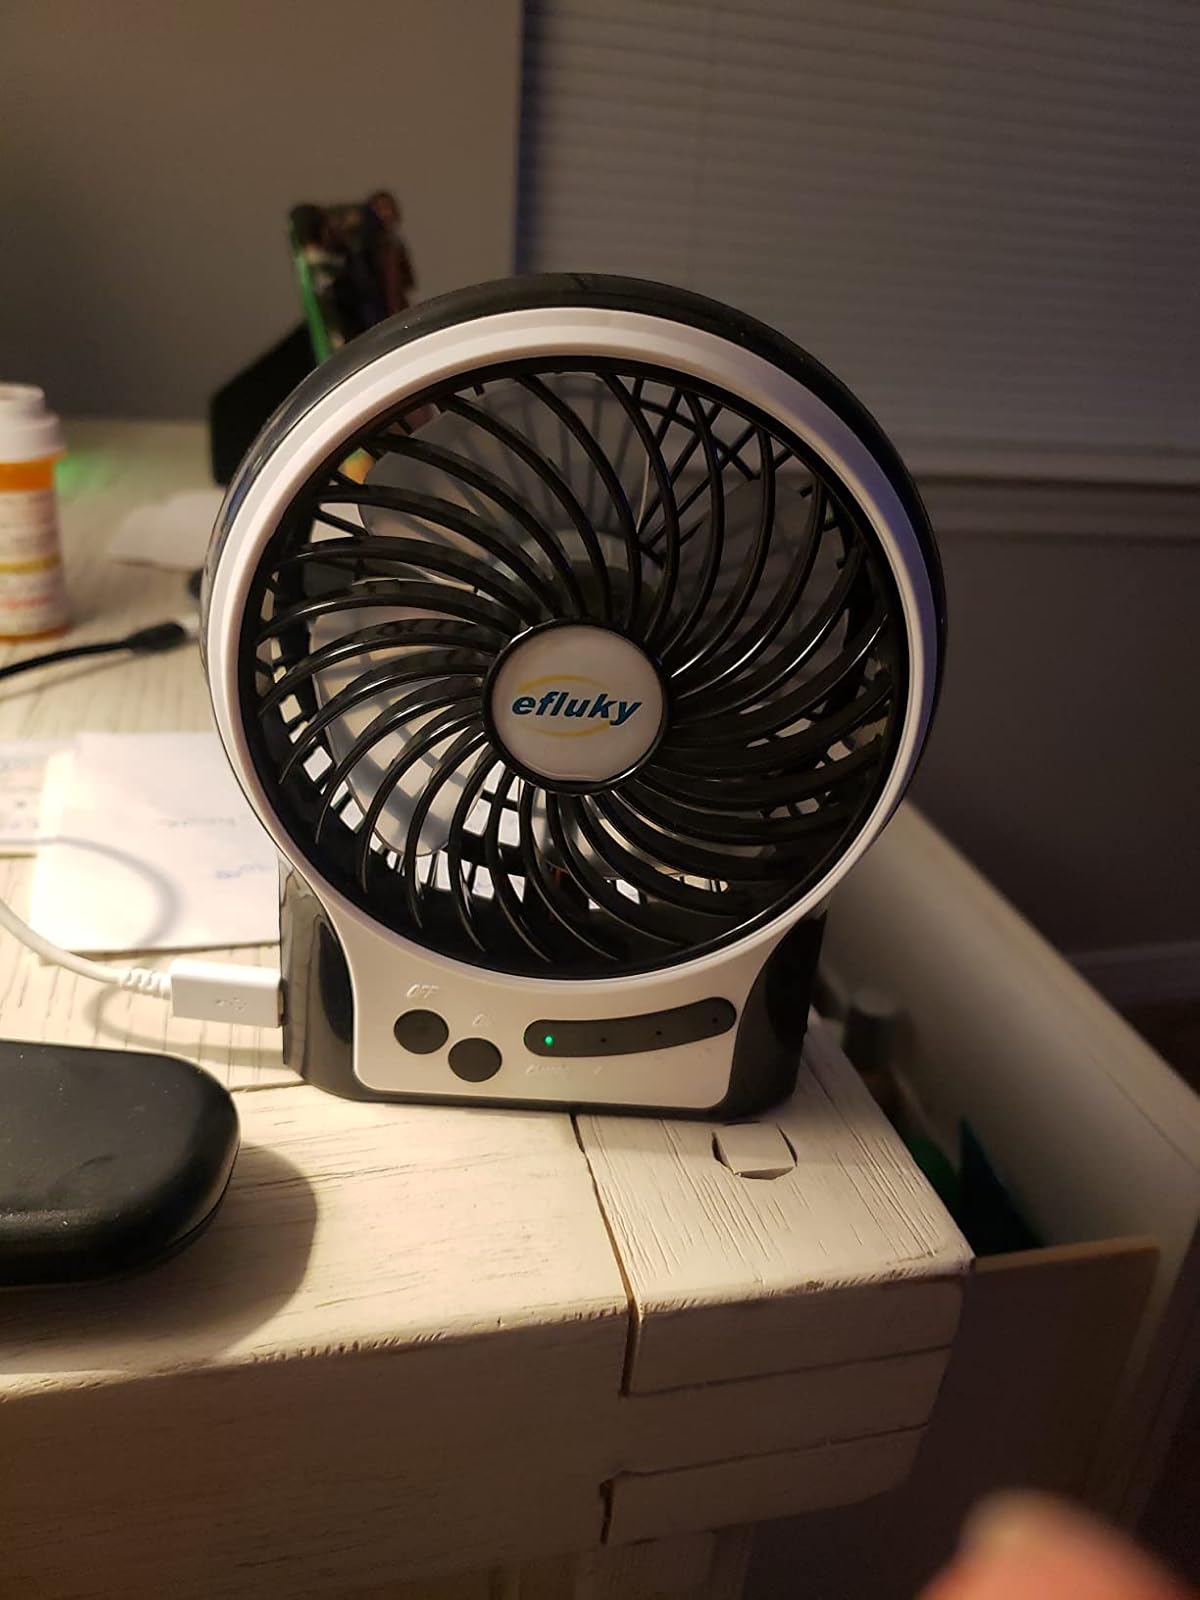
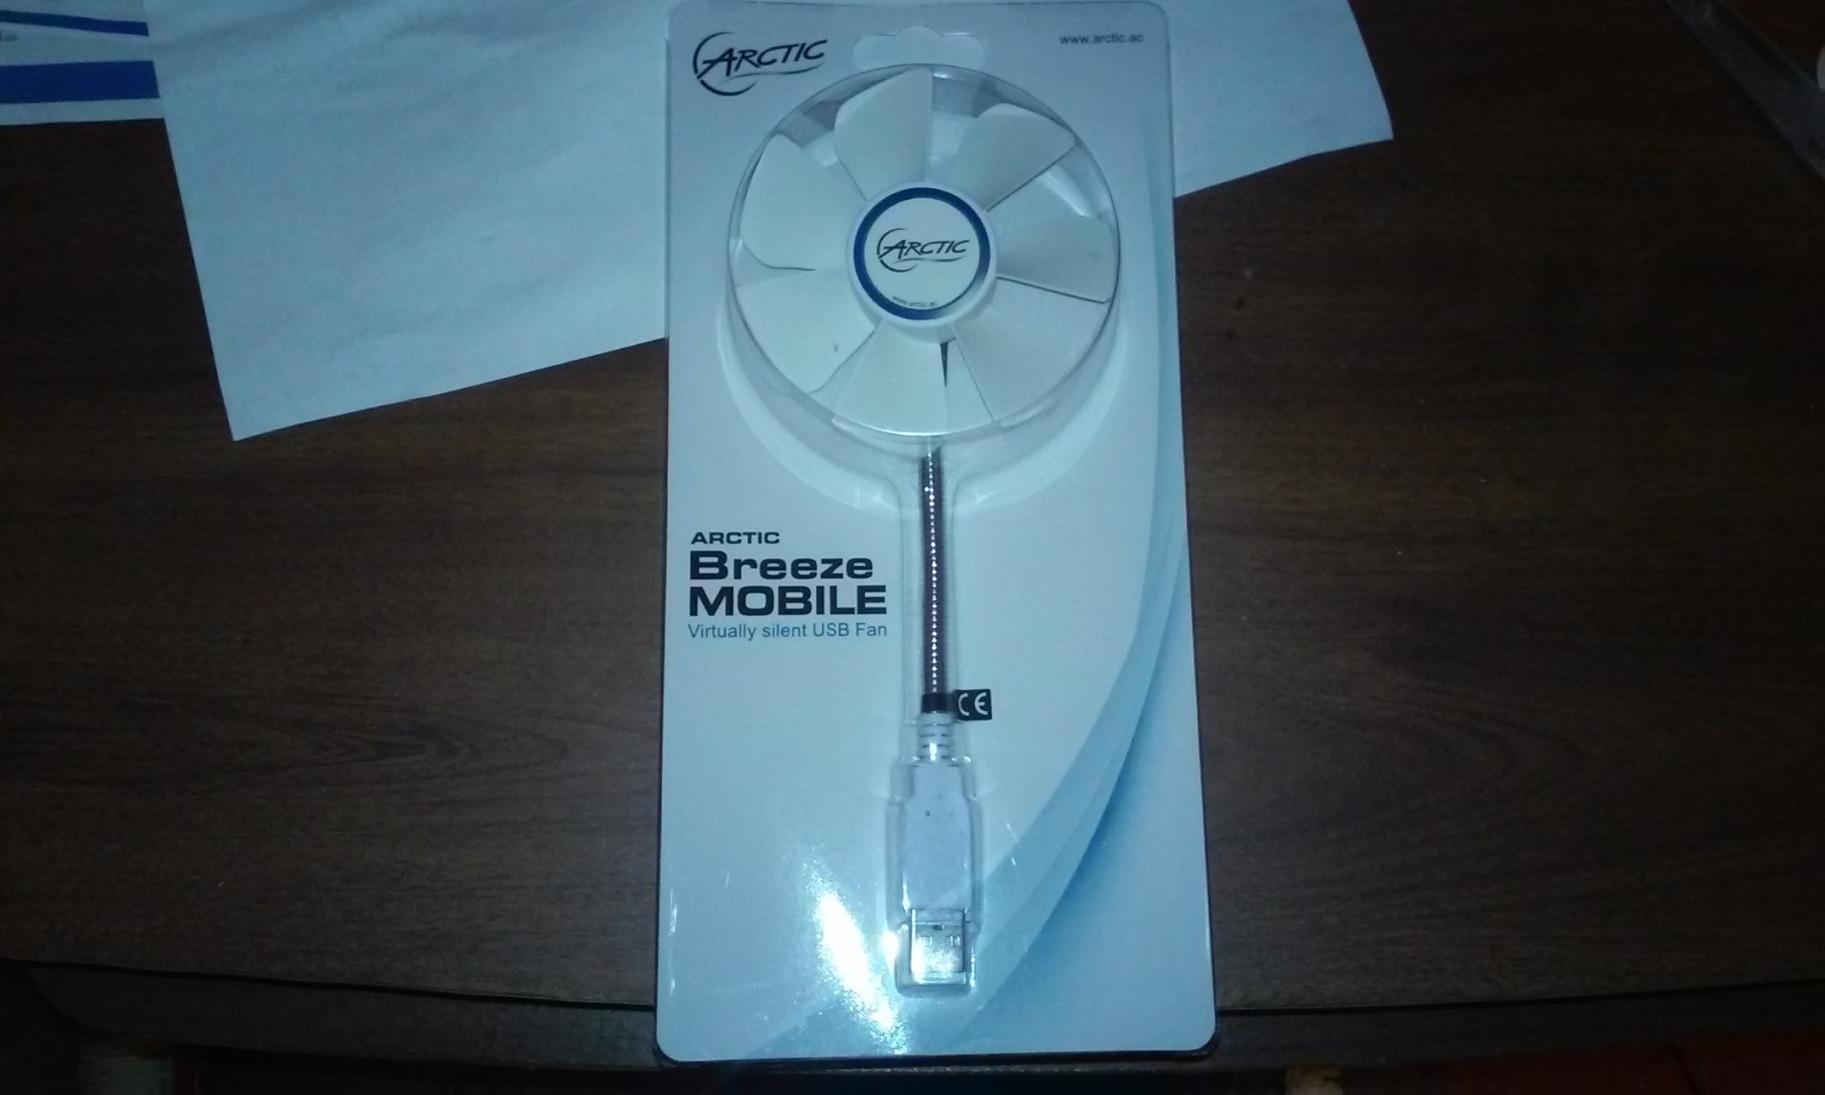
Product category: fan
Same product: no